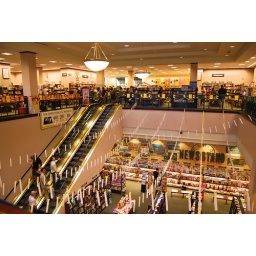
candles in the middle, house flags around the sides